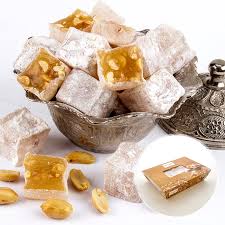
Yemek: lokum